Pivalic acid

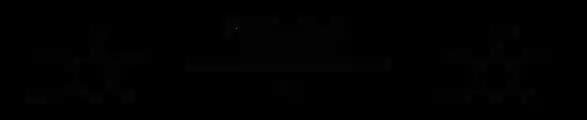

Alternatively, the esters can be prepared using pivaloic anhydride in the presence of Lewis acids such as scandium triflate (Sc(OTf)).